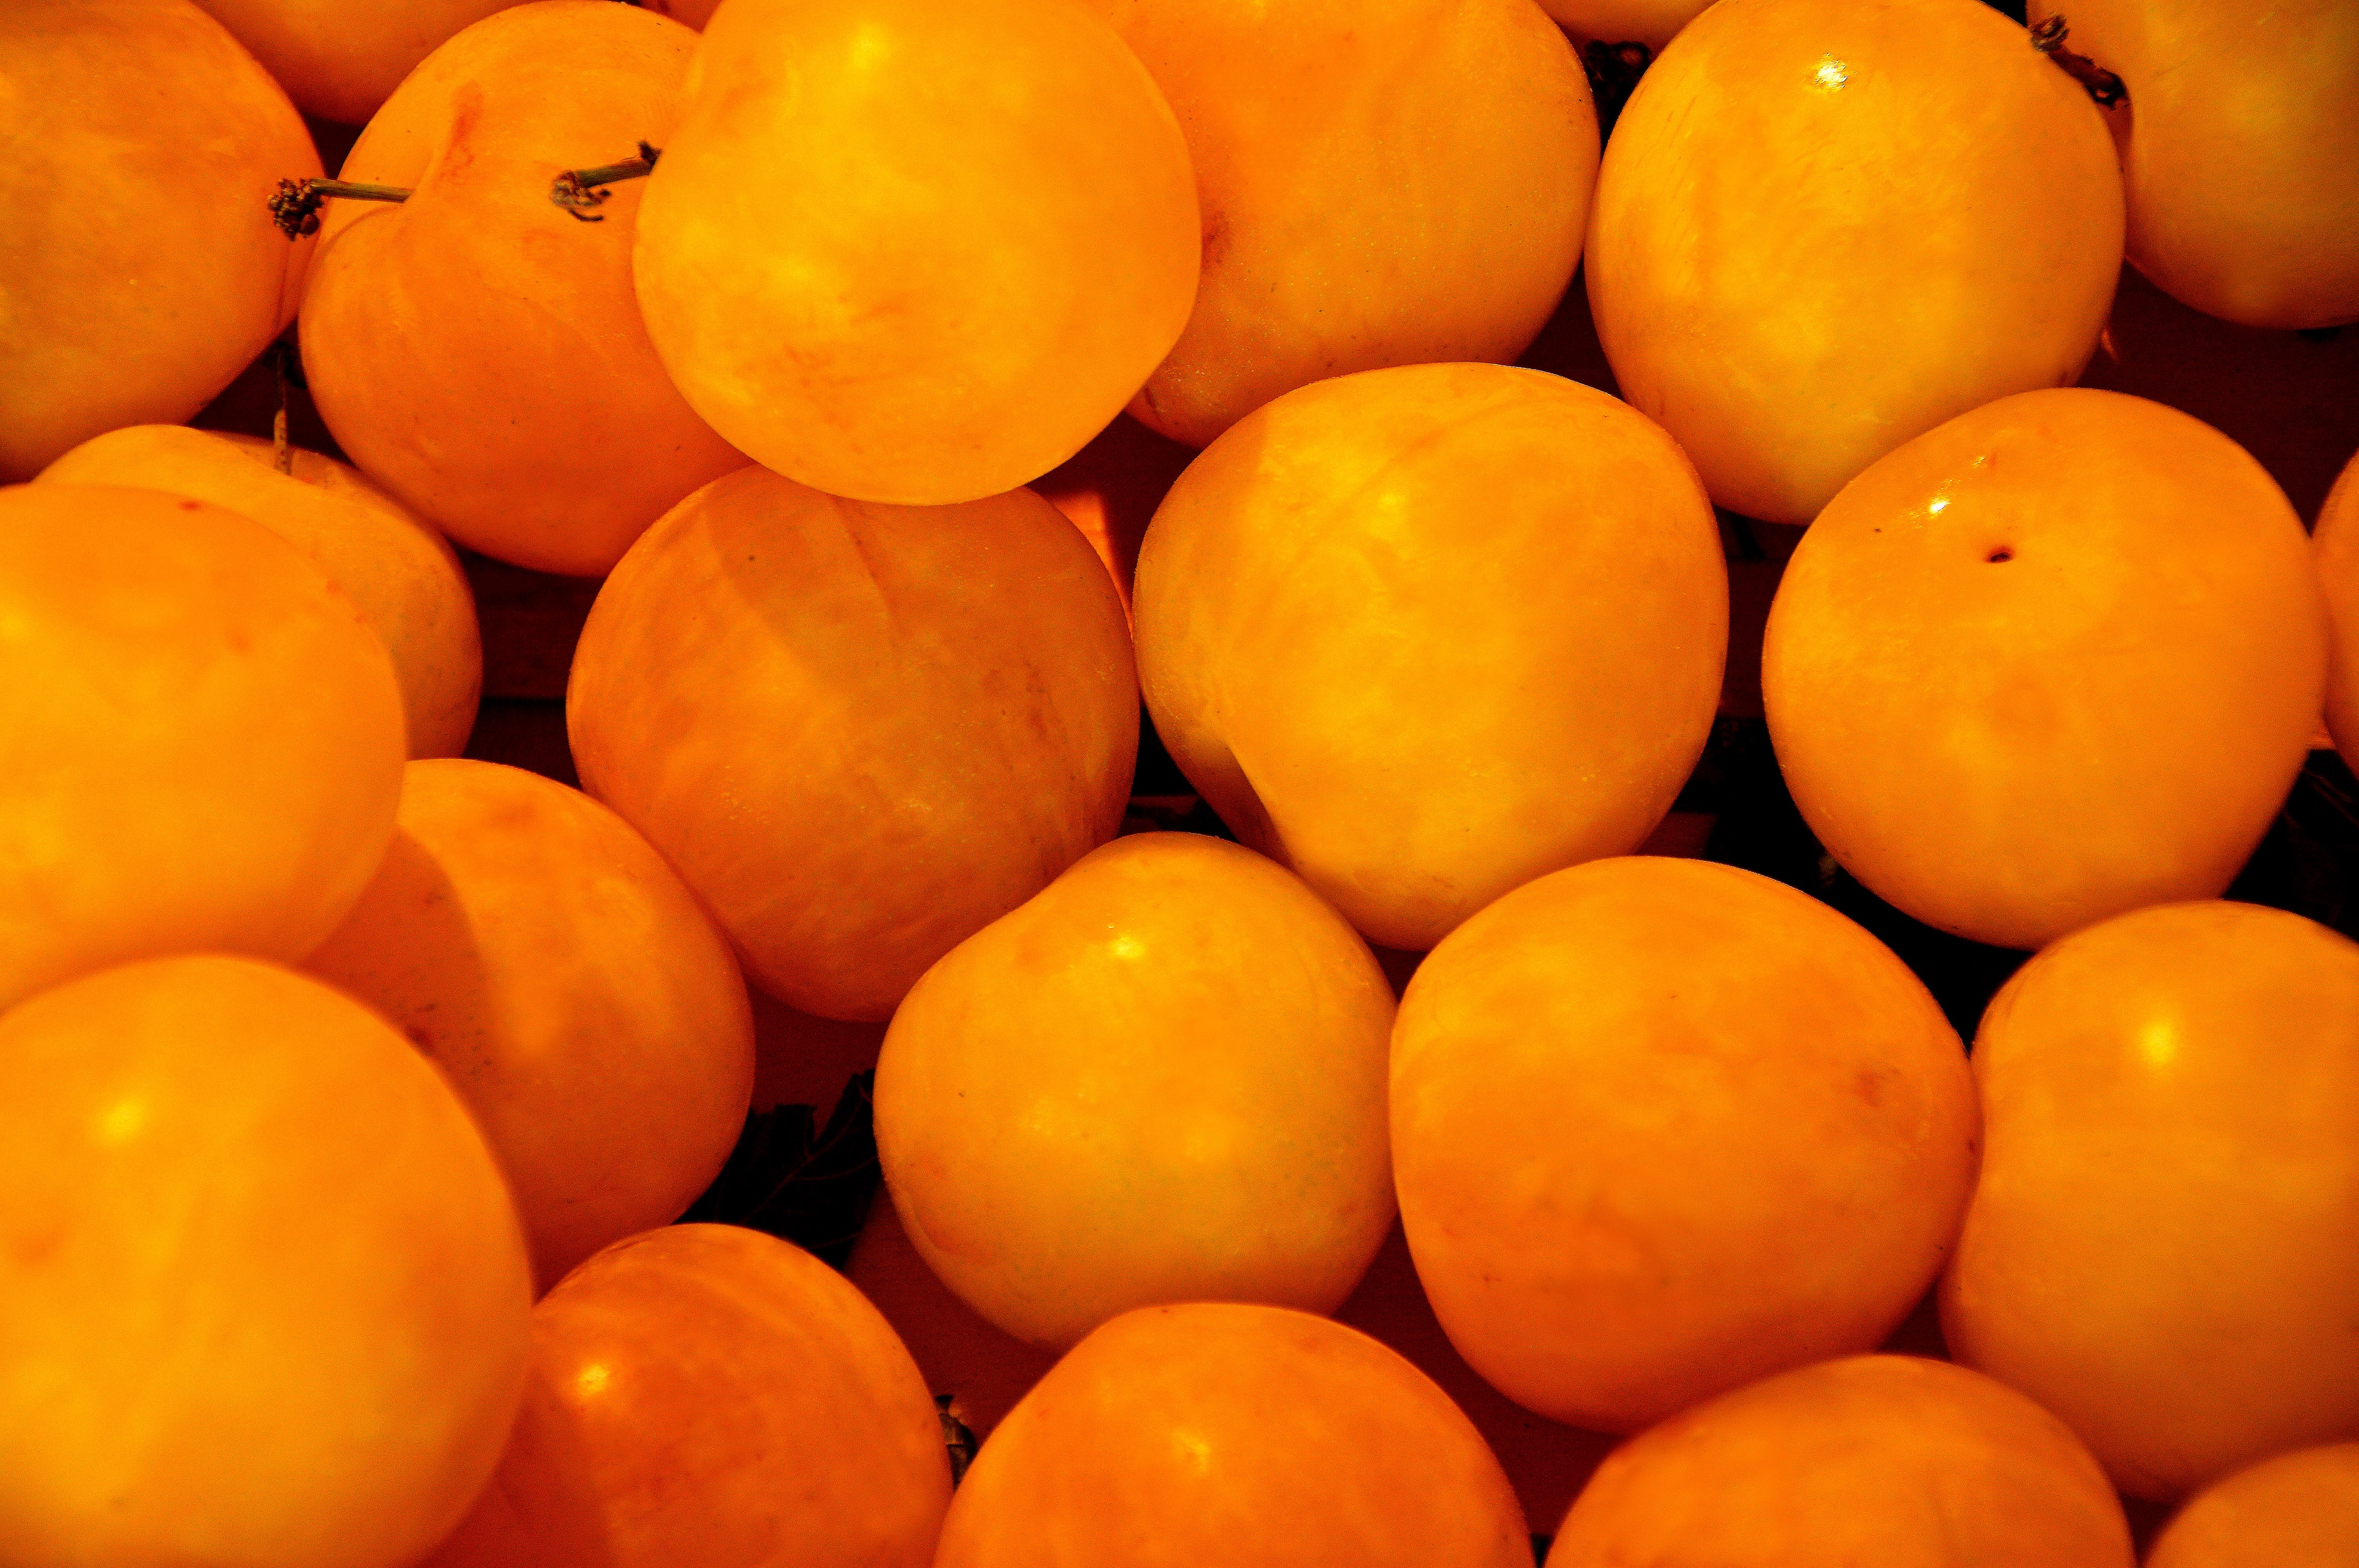
plant, fruit, sweet, orange, food, produce, market, healthy, apricot, fruit tree, tangerine, calabaza, clementine, persimmon, diospyros, citrus, bio, purchasing, left untreated, flowering plant, mirabelle, naturkost, bitter orange, mandarin orange, land plant, tangelo